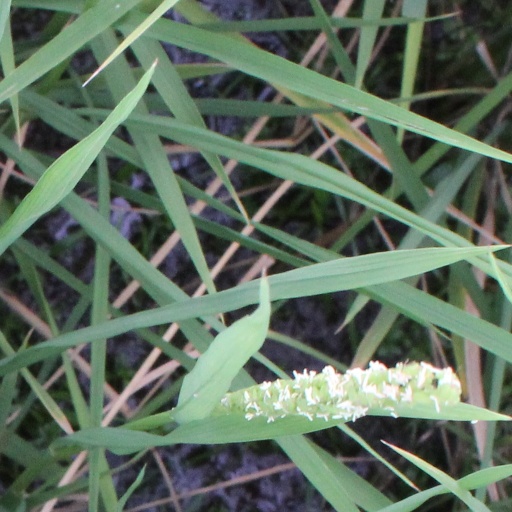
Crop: rice